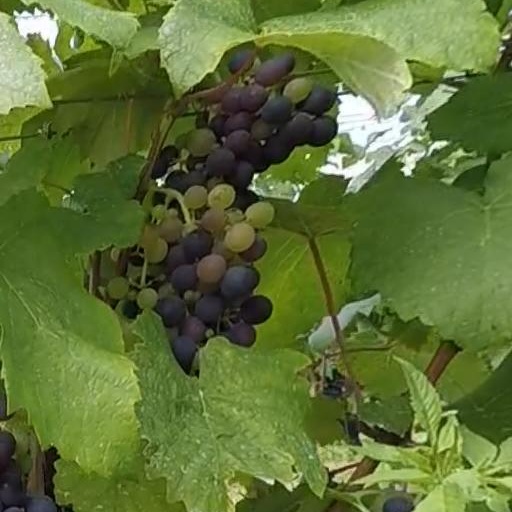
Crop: grape